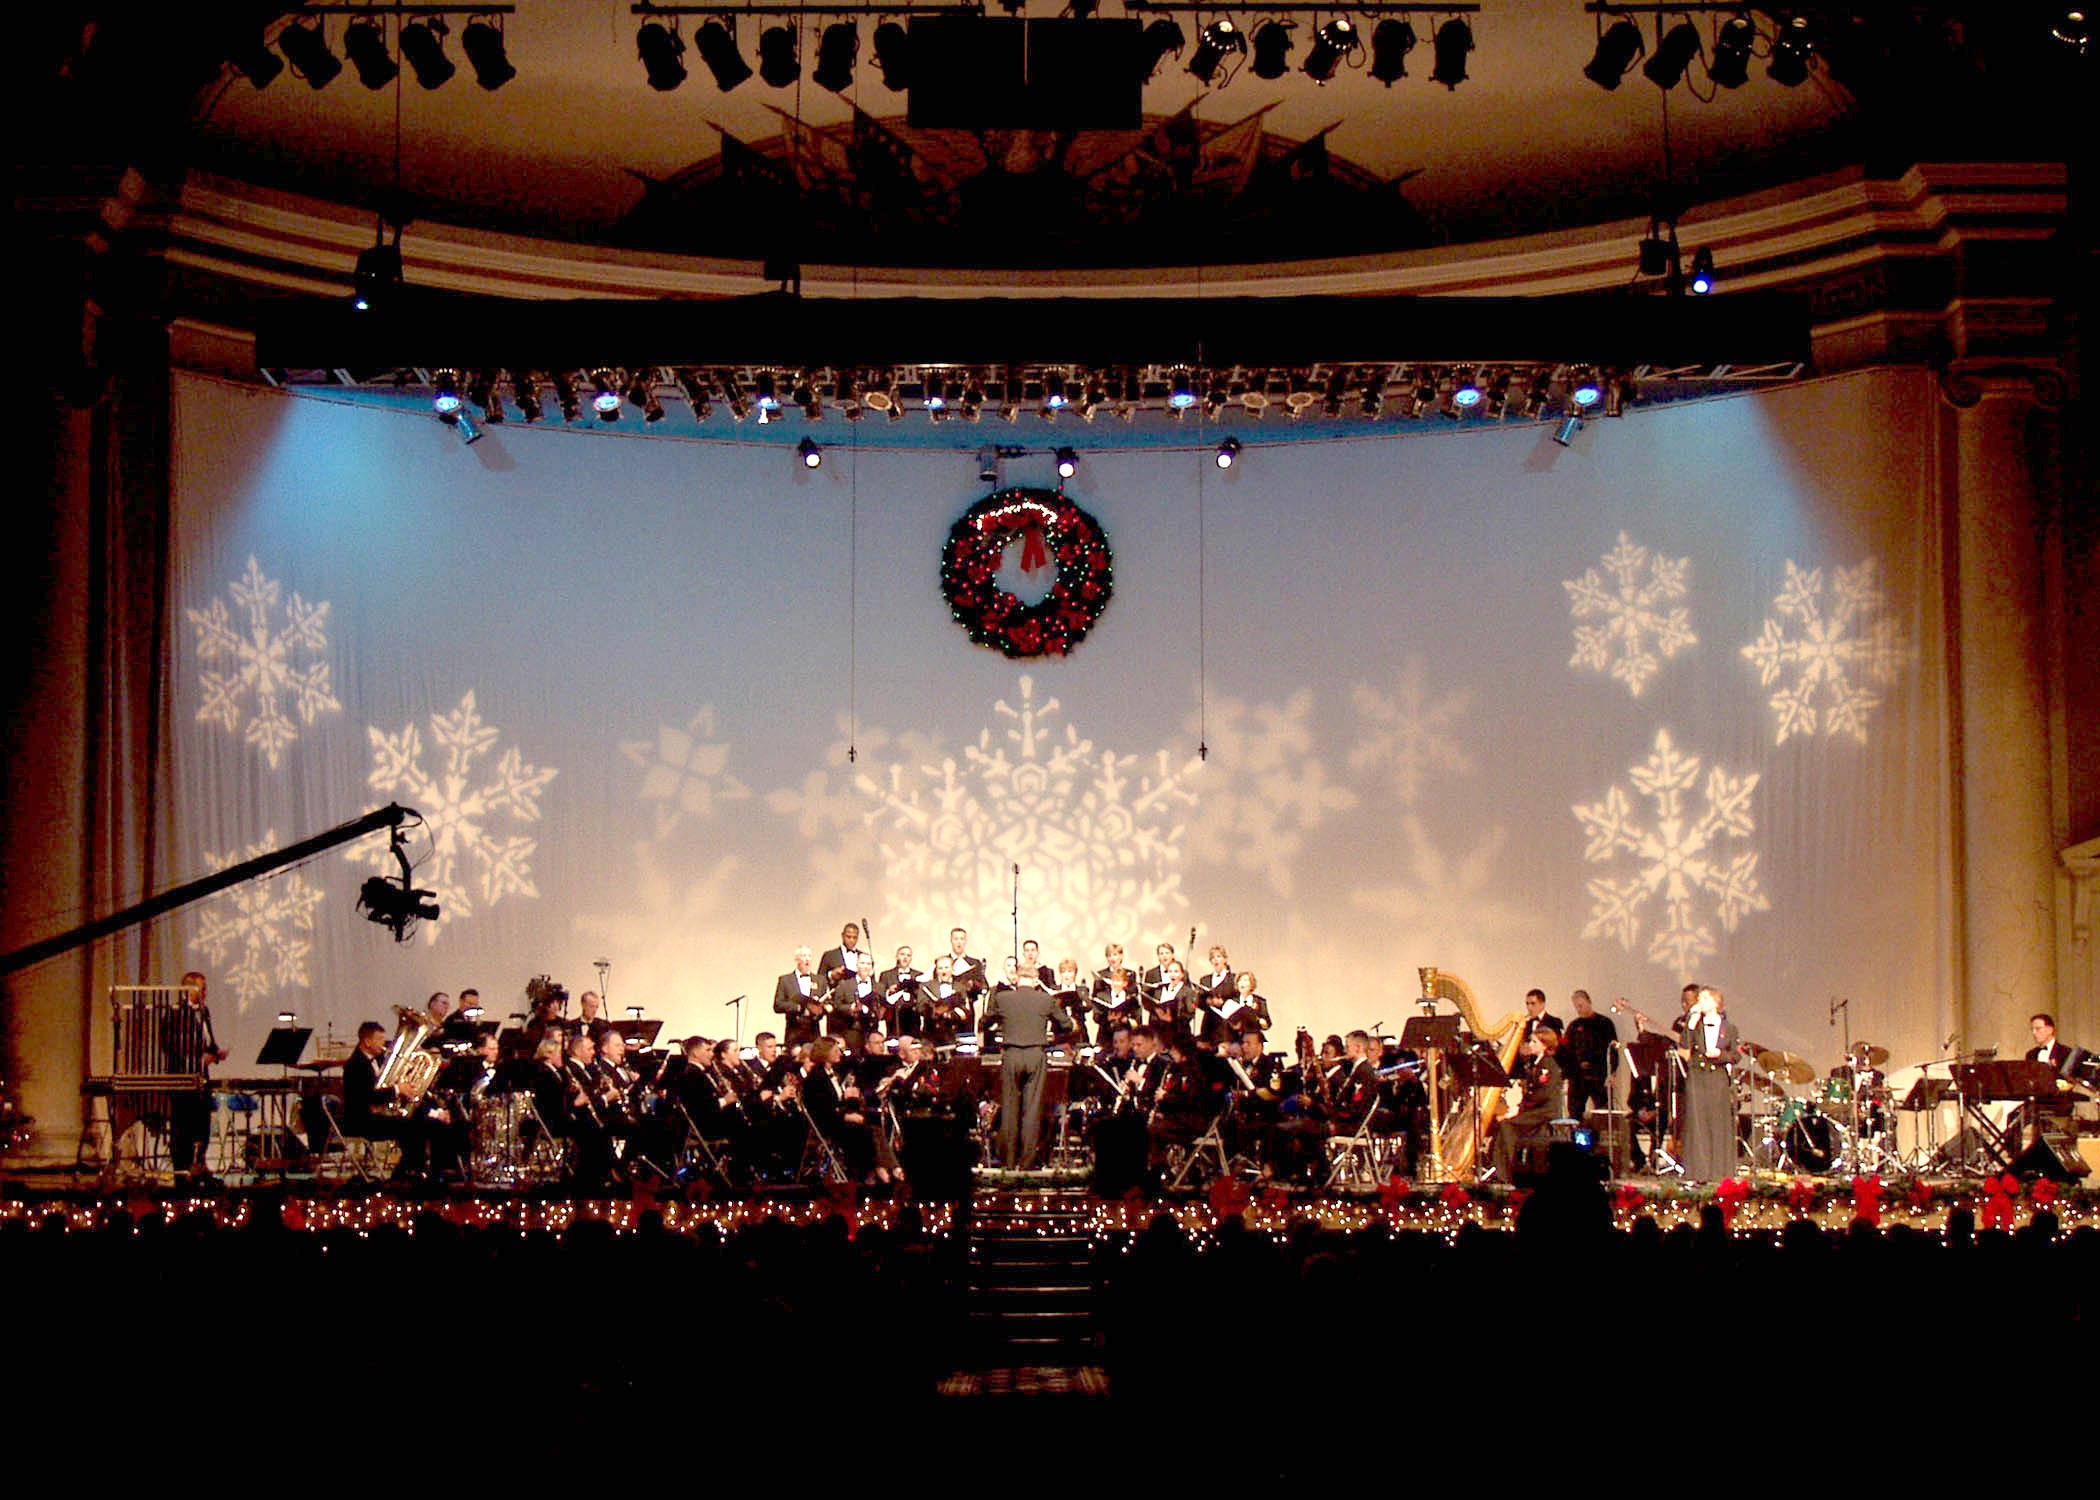
music, auditorium, seating, crowd, concert, band, audience, musician, lighting, festival, stage, performance, musicians, instruments, director, washington dc, performing arts, rock concert, musical theatre, navy band